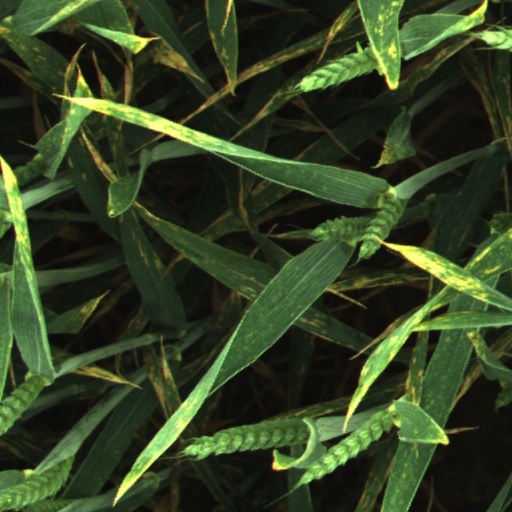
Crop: wheat